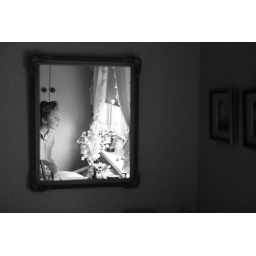
Tom peers through the window of a bedroom in Sydney into the mystical garden outside.